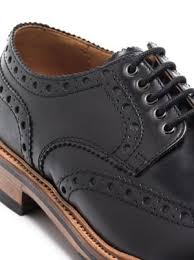
Label: Brogue